Paramount Hotel

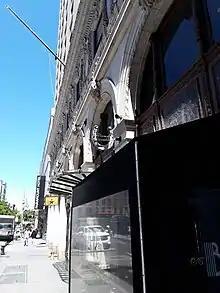
Entrance to Sony Hall, which replaced the 1930s Diamond Horseshoe nightclub

A. Lincoln Scott was hired as the Hotel Paramount's first manager, and he assumed operation of the hotel when it informally opened on June 5, 1928. The Paramount Hotel formally opened on June 12, 1928, with a dinner banquet attended by 600 to 800 guests. The GSA opened its own clubhouse in the hotel on August 1 of that year. The Hotel Paramount was in receivership by 1929, and the Irving Trust Company took over. In April 1930, the Hotel Paramount was sold to William J. Knott's Knott Hotel Corporation, along with seven other hotels; the operators hired Charles L. Ornstein as the new manager shortly thereafter.